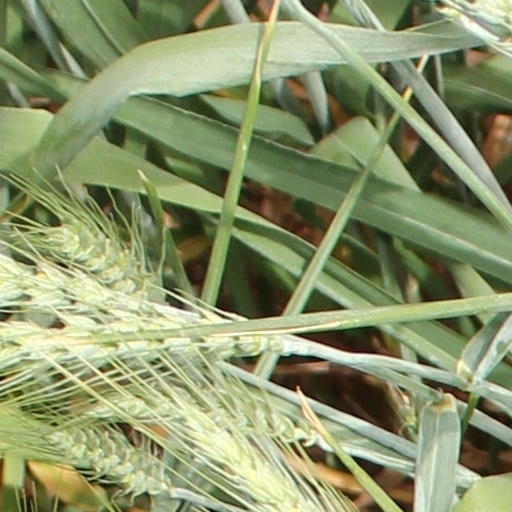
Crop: wheat